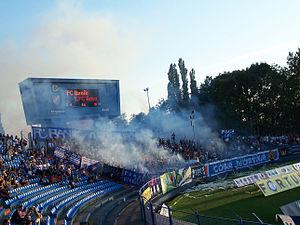
Le Bazaly est un stade de football situé à Ostrava en République tchèque.